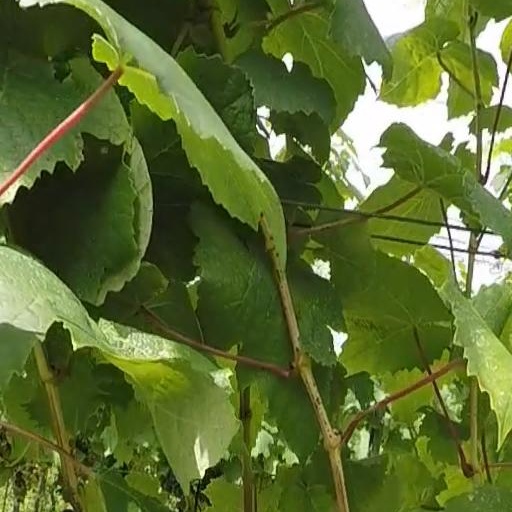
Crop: grape